Audi

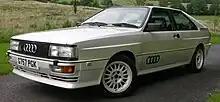
Audi Quattro

The new merged company was incorporated on 1 January 1969 and was known as Audi NSU Auto Union AG, with its headquarters at NSU's Neckarsulm plant, and saw the emergence of Audi as a separate brand for the first time since the pre-war era. Volkswagen introduced the Audi brand to the United States for the 1970 model year. That same year, the mid-sized car that NSU had been working on, the K70, originally intended to slot between the rear-engined Prinz models and the futuristic NSU Ro 80, was instead launched as a Volkswagen.